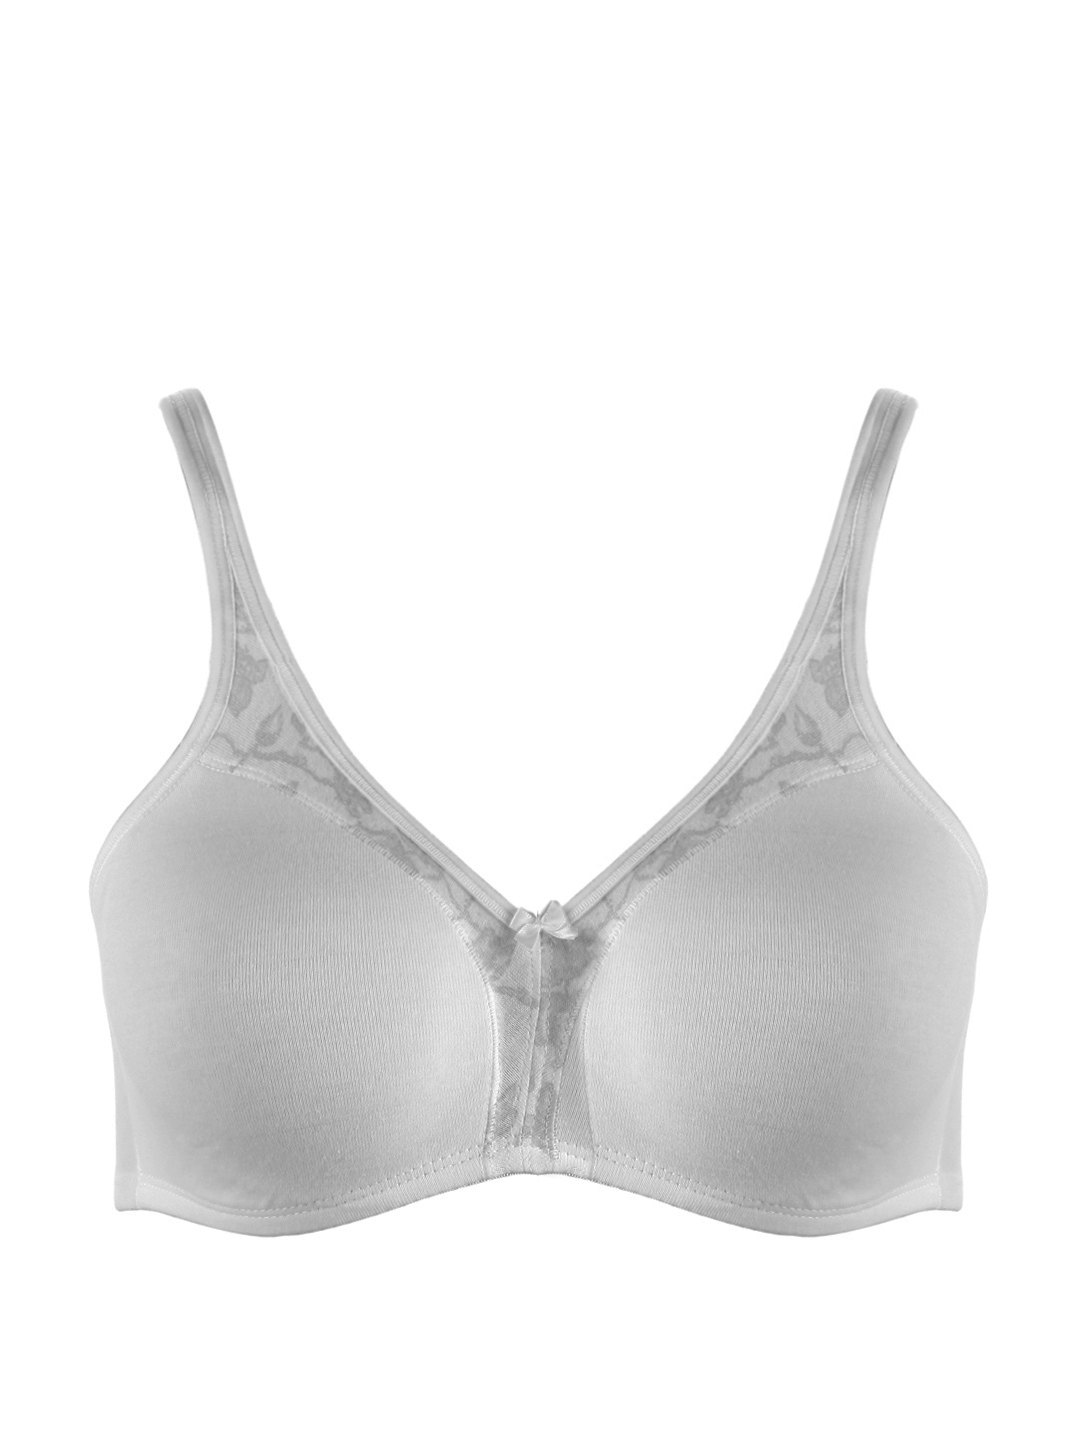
Enamor Women Smooth White Bra
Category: Apparel / Innerwear / Bra
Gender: Women
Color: White
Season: Fall 2012
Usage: Casual